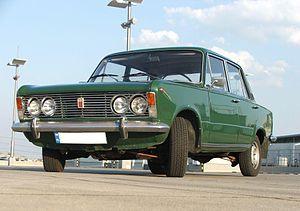
La Fabryka Samochodów Osobowych est un constructeur automobile polonais, fondé en 1947.
Fiat Polski aussi connu sous le nom FSO était le premier et le principal constructeur d'automobiles et véhicules utilitaires polonais qui fut fondé en 1934.